Shore Temple

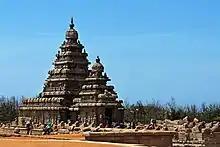
Shore Temple Complex

The Shore Temple (c. 725 AD) is a complex of temples and shrines that overlooks the shore of the Bay of Bengal. It is located in Mahabalipuram, about south of Chennai in Tamil Nadu, India.